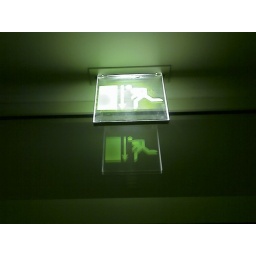
office 20.30 - home now, quick! - Taken at 8:28 PM on October 10, 2007 - cameraphone upload by ShoZu